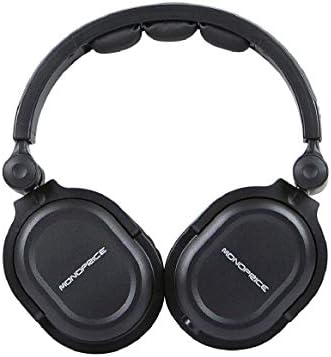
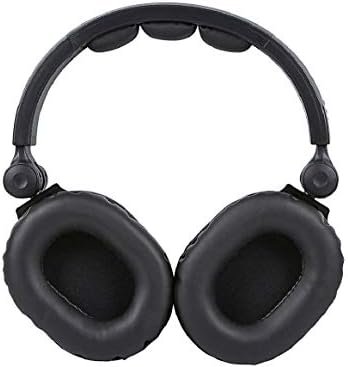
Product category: headphones
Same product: yes